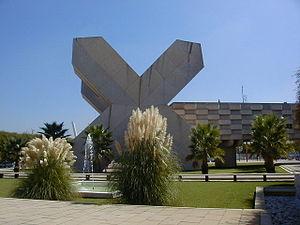
L’Exposition universelle de 1992 ou Expo '92, officiellement Exposition universelle de Séville 1992 s'est tenue du 20 avril au 12 octobre 1992 à Séville, en Espagne, sur l'île de La Cartuja. L'Exposition avait pour thème « L'Ère des Découvertes » et célébrait les 500 ans de la découverte de l'Amérique.